LGBTQ culture in Philadelphia

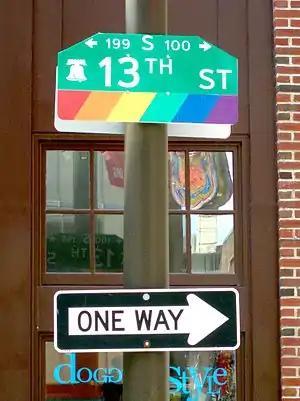
Philadelphia Gayborhood street sign on 13th Street near Washington Square West

The development of LGBTQ culture in Philadelphia can be traced back to the early 20th century. It exists in current times as a dynamic, diverse, and philanthropically active culture with establishments and events held to promote LGBTQ culture and rights in Philadelphia and beyond.